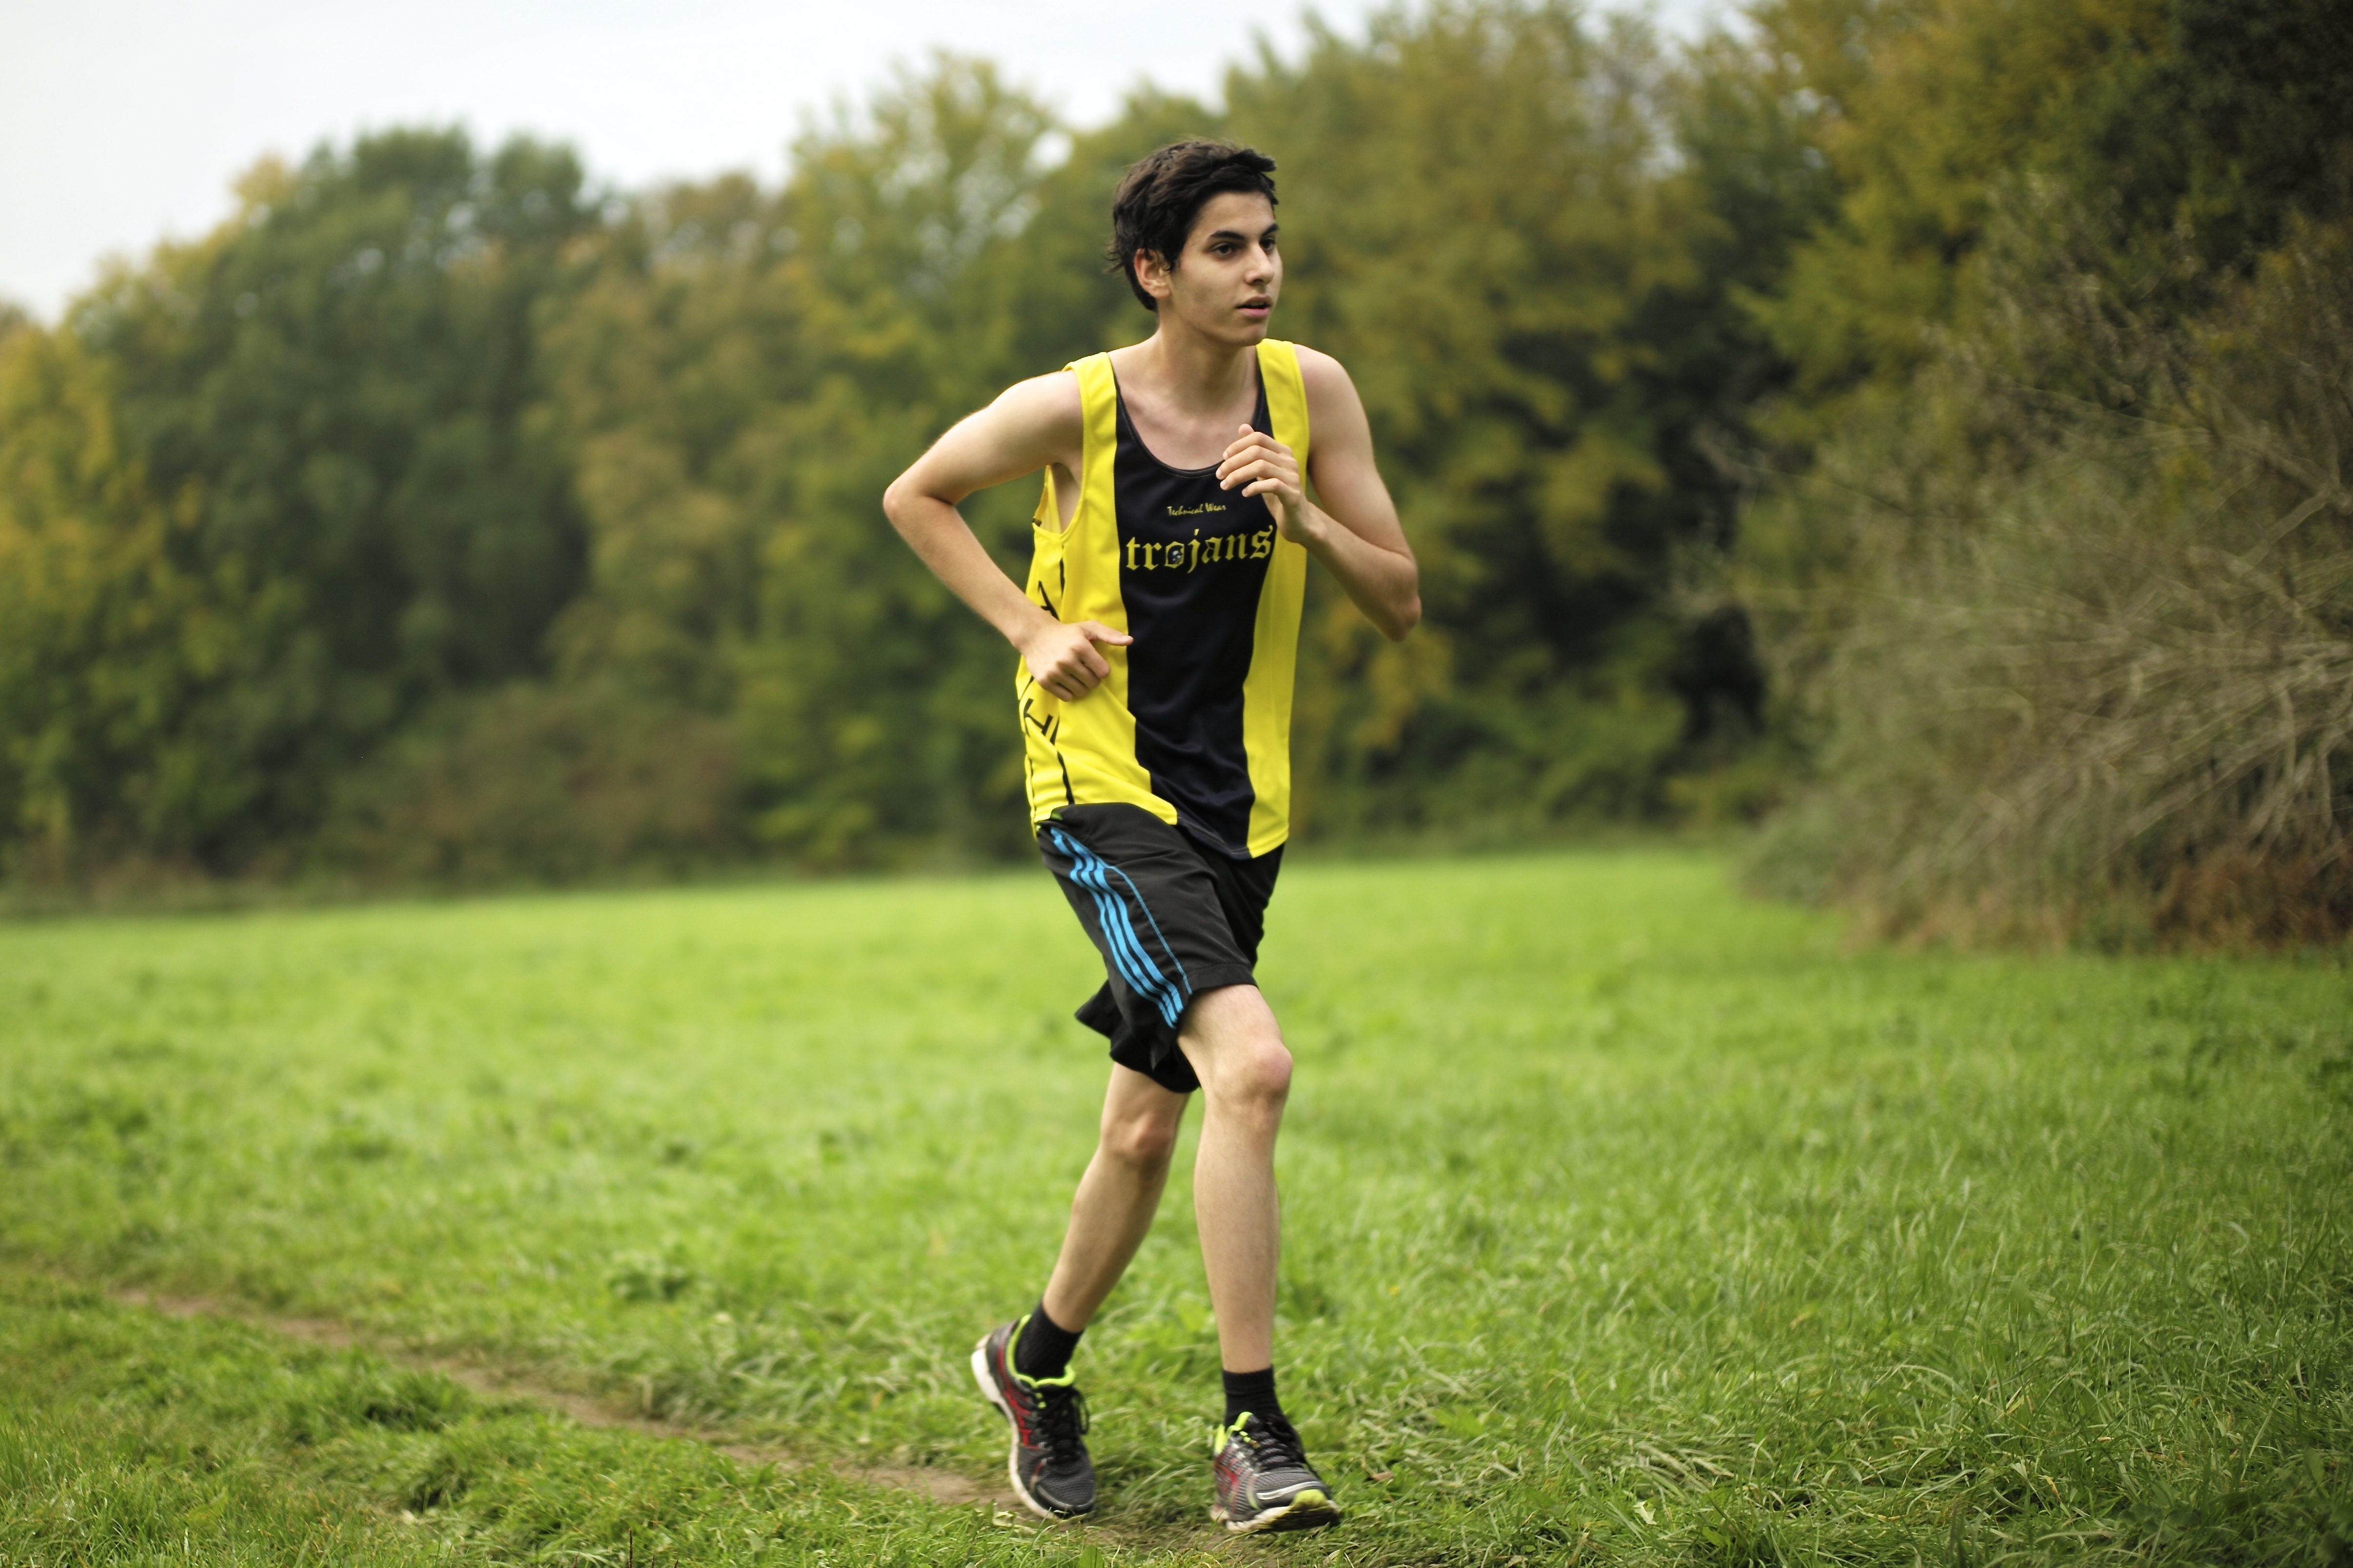
forest, person, girl, sport, meadow, boy, running, run, recreation, europe, green, high, park, jogging, runner, ash, crosscountry, race, competition, woods, holland, amsterdam, netherlands, m, sports, 50, school, runners, endurance, junior, leica, 240, summilux, varsity, athletics, meet, xc, isa, amsterdamsebos, physical exercise, outdoor recreation, human action, endurance sports, ultramarathon, cross country running